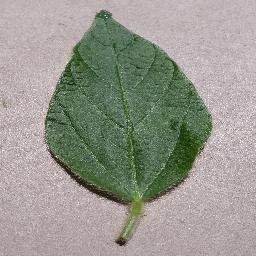
Label: Soybean___healthy